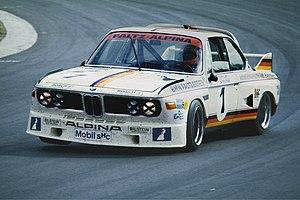
Alain Peltier, né le 30 novembre 1948, est un pilote automobile belge, essentiellement sur voitures de tourisme et Sport-prototypes en circuits.